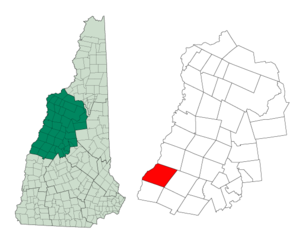
Hanover est une ville de l'État du New Hampshire, en Nouvelle-Angleterre, aux États-Unis. Elle se trouve dans le comté de Grafton, sur le fleuve Connecticut qui fait la frontière avec le Vermont. Selon le recensement de 2010, sa population est de 8,636 habitants. Hanover est connue pour son université prestigieuse, le Dartmouth College. En 2007, CNN et le magazine Money plaçaient Hanover au second rang des villes les plus agréables à vivre des États-Unis. La ville abrite également le Cold Regions Research and Engineering Laboratory.